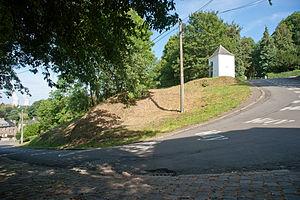
Huy - Chemin des chapelles - Chicane et chapelle 3 This is a photo of a monument in Wallonia, number: 61031-CLT-0022-01
La 88ᵉ édition du Tour de Belgique a lieu du 23 au 27 mai 2018. La course fait partie du calendrier UCI Europe Tour 2018 en catégorie 2.HC.
Le mur de Huy, chemin des Chapelles de son vrai nom, est une rue de la localité de Huy en Belgique donnant sur la plaine de la Sarte. Il constitue la fin du pèlerinage de Notre Dame de la Sarte, au cours duquel les pèlerins s'arrêtent devant les six ou sept chapelles qui le bordent. Il doit son surnom à la Flèche wallonne, qui l'emprunte à trois reprises et se termine à son sommet. Ses vingt-six pour cent d'inclinaison dans un virage font de ce passage l'un des plus ardus d'Europe.
La Flèche wallonne féminine est une course cycliste féminine qui se tient tous les ans en Belgique depuis 1998. La Flèche wallonne féminine est l'une des épreuves de la Coupe du monde de cyclisme sur route féminine de 1999 jusqu'en 2015. En 2016, elle intègre l'UCI World Tour féminin. Ce sont les Néerlandaises Marianne Vos et Anna van der Breggen qui détiennent le record avec cinq victoires. Cette course est organisée comme son homologue masculin par Amaury Sport Organisation.
La Flèche wallonne est une course cycliste d'un jour, une classique, se disputant en Belgique au printemps. Cette course est inscrite au programme du ProTour de 2005 à 2007, puis du Calendrier mondial UCI en 2009 et 2010, et enfin de l'UCI World Tour en 2011. Actuellement, le parcours démarre de Ans, passe par le centre d'Andenne, pour arriver à Huy, où se trouve le mur de Huy, cette côte raide de 1,2 km aux pourcentages impressionnants, frôlant les 22 % dans le virage le plus difficile, et qui donne souvent lieu à des arrivées spectaculaires. Le Mur est escaladé à trois reprises pendant l'épreuve, les deux premières ascensions n'ayant bien souvent aucune influence sur la course.
La 79ᵉ édition de la Flèche wallonne a eu lieu le 22 avril 2015. C'est la douzième épreuve de l'UCI World Tour 2015.